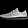
Label: Sneaker